Antigua & Barbuda Falcons

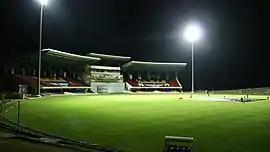
QPO – Flood lights turned on

The Antigua & Barbuda Falcons plays their home games at the Sir Vivian Richards Stadium in Saint George, Antigua and Barbuda. The Sir Vivian Richards Stadium is one of the oldest and most historic of grounds in the Caribbean as well as having one of the largest capacities, accommodating approximately 10,000 spectators in comfort.